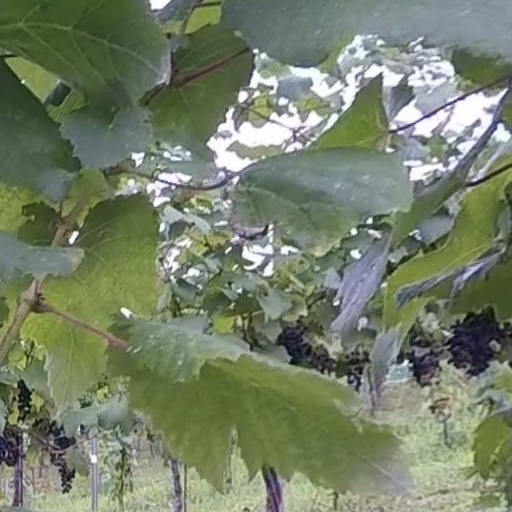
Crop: grape